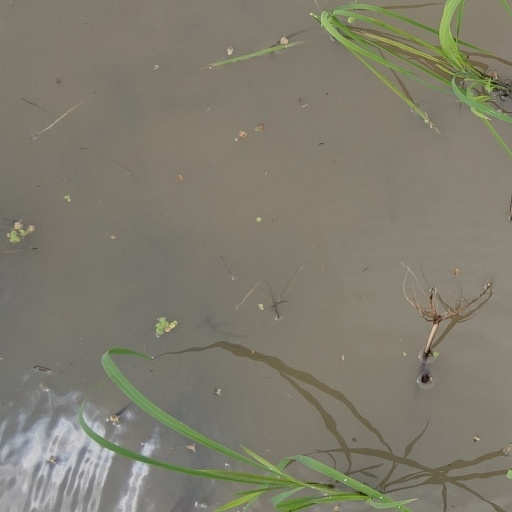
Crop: rice